Henry Howard Whitney

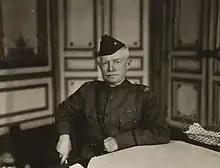
Colonel Whitney, chief of staff of the U.S. forces in Paris District, at the District's headquarters, Paris, France, October 1918.

During World War I, Whitney commanded the 63rd Field Artillery Brigade and was promoted to temporary brigadier general. He was later appointed a member of the staff of the American Expeditionary Forces headquarters, and was Chief of Staff for the Military District of Paris. Whitney retired as a colonel in 1920, and in 1930 he was promoted to brigadier general on the retired list as the result of a federal law which allowed World War I general officers to retire at the highest rank they had held.